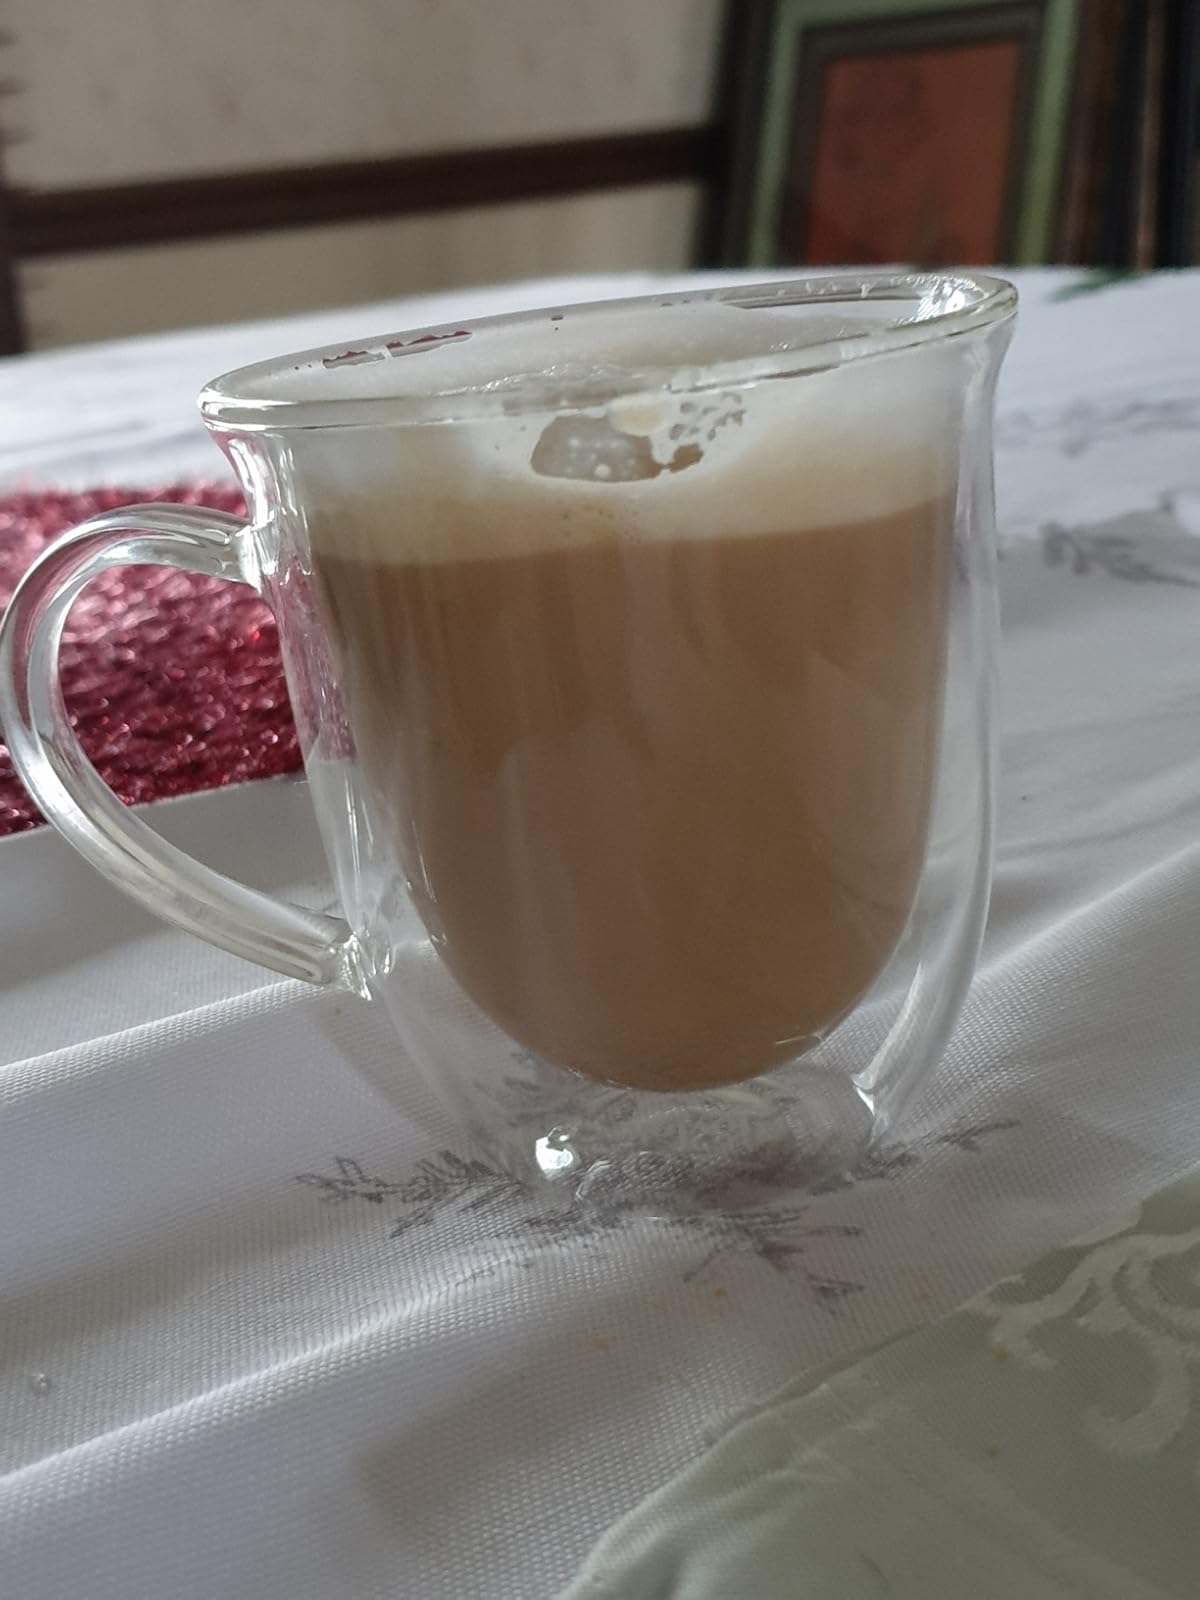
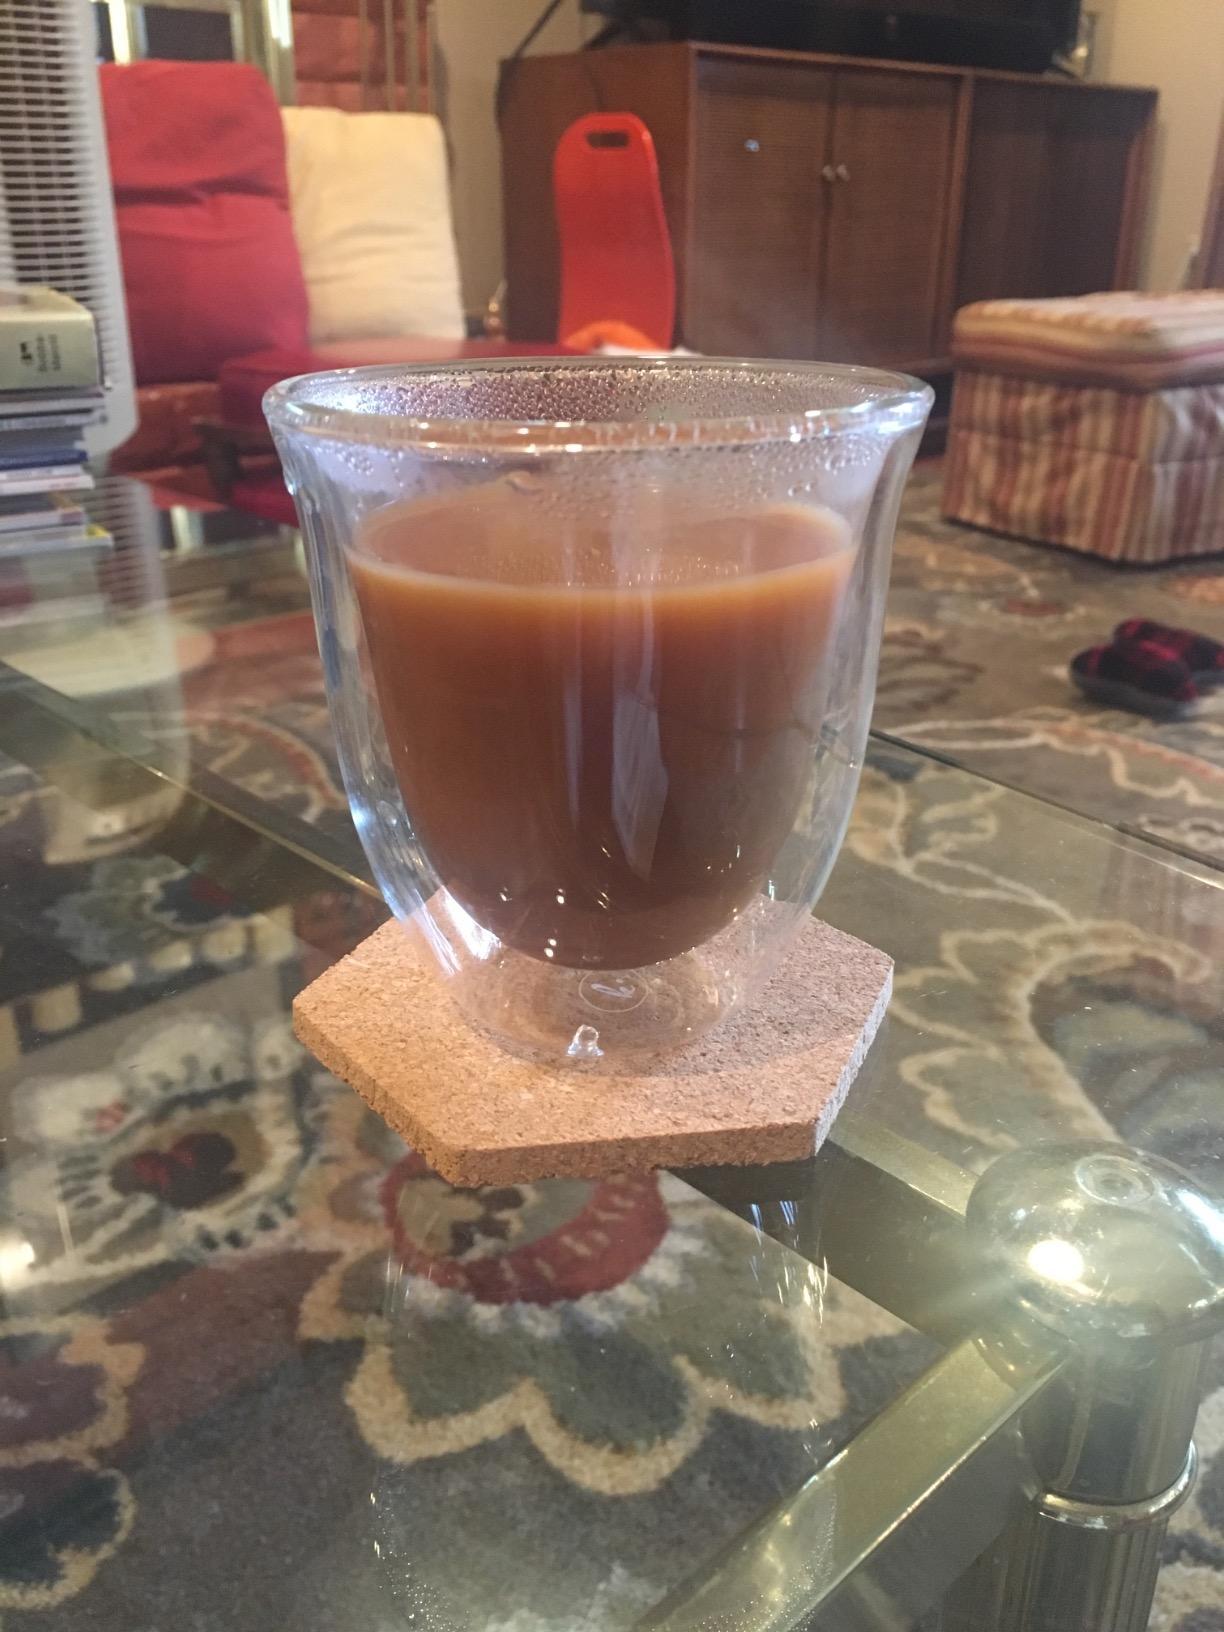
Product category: items_mug
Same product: no